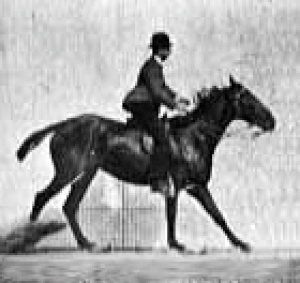
Le saut est un mode de déplacement que peuvent pratiquer les humains et certains animaux consistant à se propulser dans l'air en exerçant une poussée sur le sol, souvent en enchaînant une contraction suivie d'une extension rapide d'un ou plusieurs membres. Par association, le terme désigne aussi les activités sportives qui reposent sur ce mode de déplacement.
L'histoire de l'équitation de saut d'obstacles débute au XIXᵉ siècle. En effet, avant cette période, l'équitation n'était utilisée que pour la guerre, d'un point de vue strictement militaire. À partir de ce siècle, l'équitation a changé progressivement de statut, évoluant vers une activité sportive et de loisir.
Le cheval est, dans l'art, l'animal le plus représenté depuis la Préhistoire, et l'un des plus anciens sujets artistiques. Il apparait sur tous types de supports au fil du temps, le plus souvent au milieu de batailles, dans des œuvres individuelles, comme monture de personnes importantes, ou attelé à des véhicules hippomobiles. L'art grec témoigne d'une véritable recherche anatomique, tandis que le Moyen Âge lui laisse peu de place. La Renaissance, en particulier italienne, voit l'apogée de la statue équestre, devenue un genre à part entière.